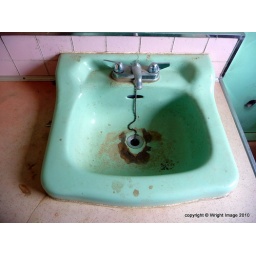
The 50's green sink is still in great shape.